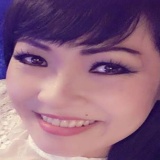
ca sĩ Phương Thanh